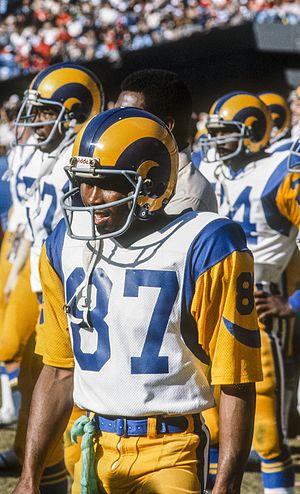
Drew Hill en marge du match de la NFL du 21 novembre 1982 entre les Rams de Los Angeles et les Falcons d'Atlanta, à Atlanta